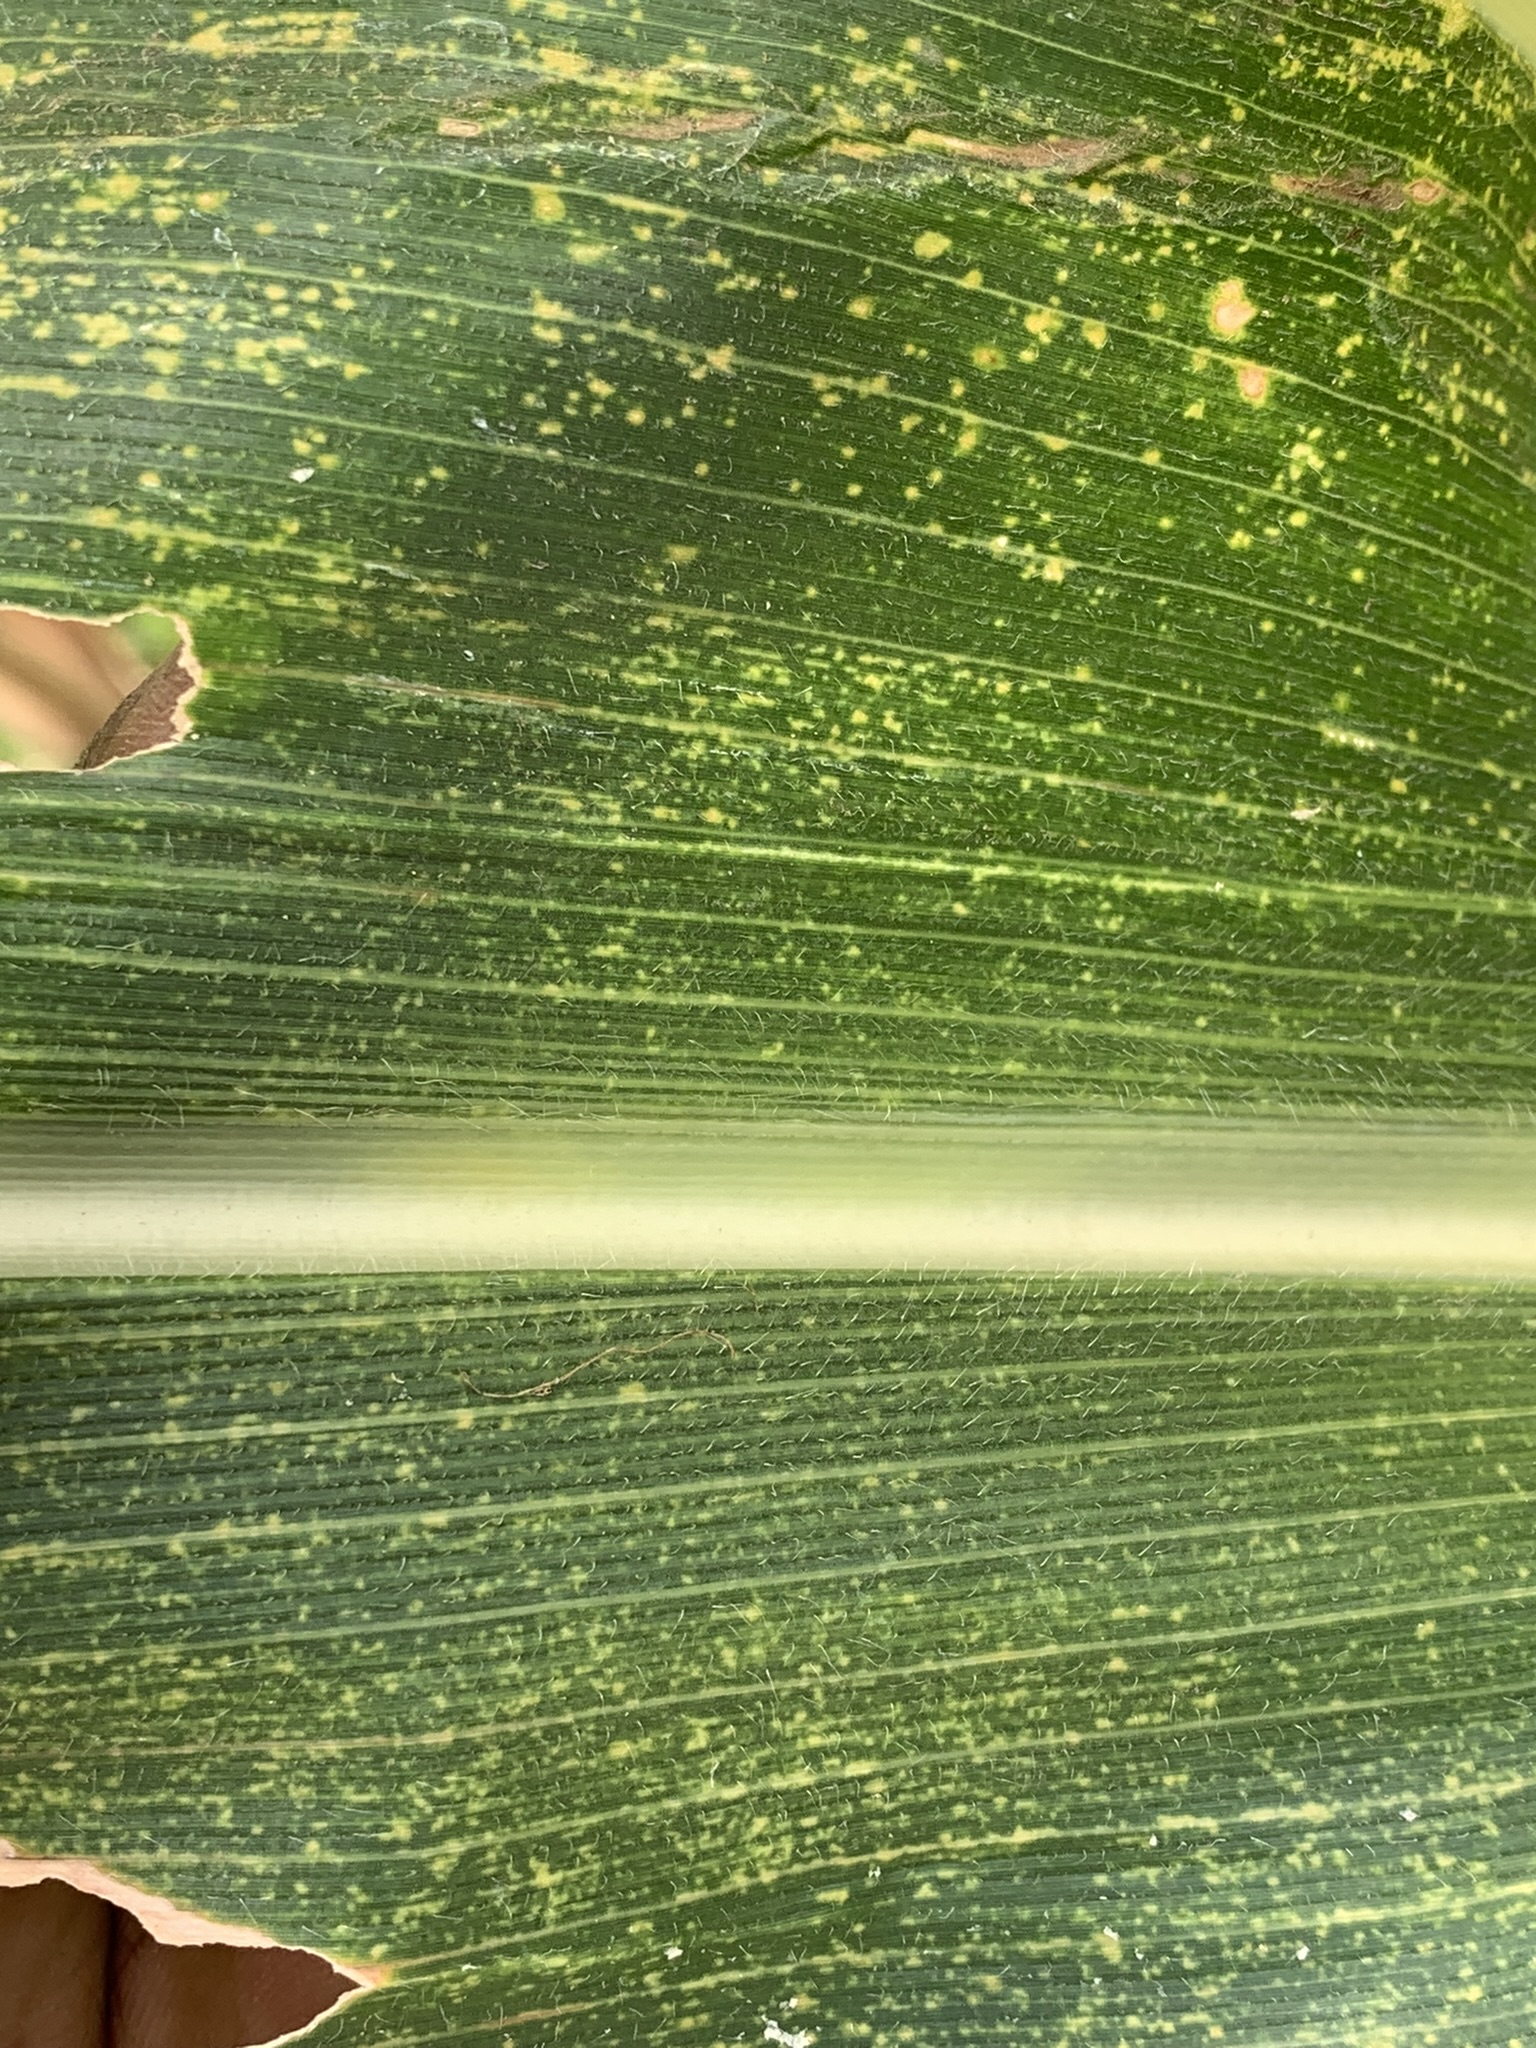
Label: MLN